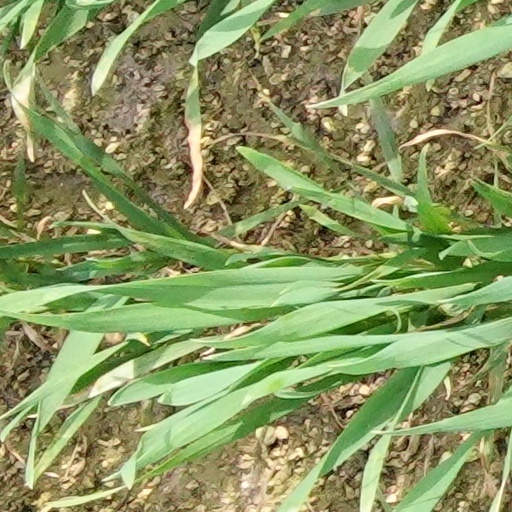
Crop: wheat